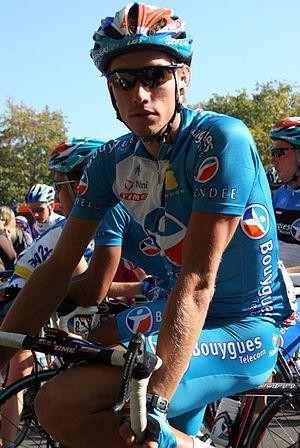
Vincent Jérôme